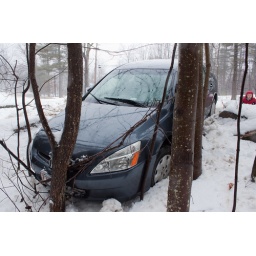
Result of a stop sign and a big sheet of black ice. Car damaged in several spots